Pronsky Uyezd

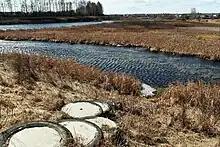
Pronsky Uyezd was one of the subdivisions of the Ryazan Governorate of the Russian Empire. It was situated in the central part of the governorate. Its administrative centre was Pronsk.

Pronsky Uyezd ("Пронский уезд") was one of the subdivisions of the Ryazan Governorate of the Russian Empire. It was situated in the central part of the governorate. Its administrative centre was Pronsk.